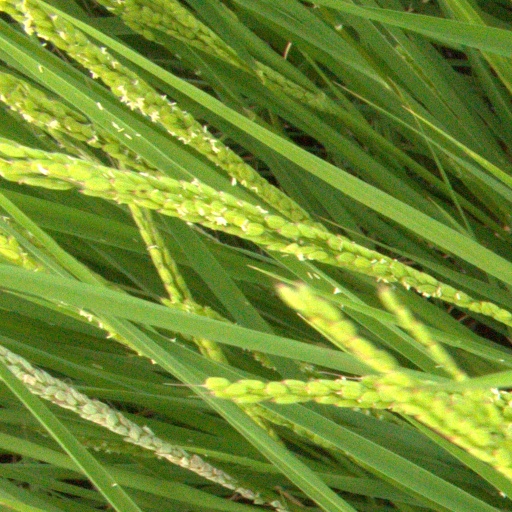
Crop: rice